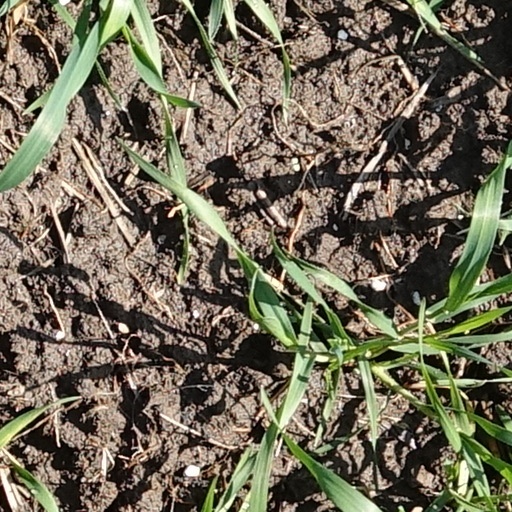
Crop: wheat